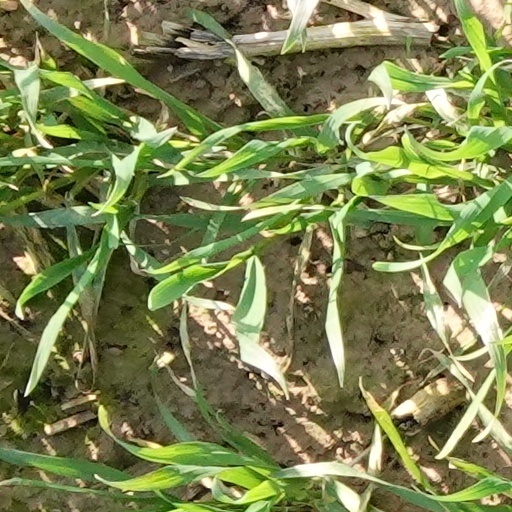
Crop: wheat